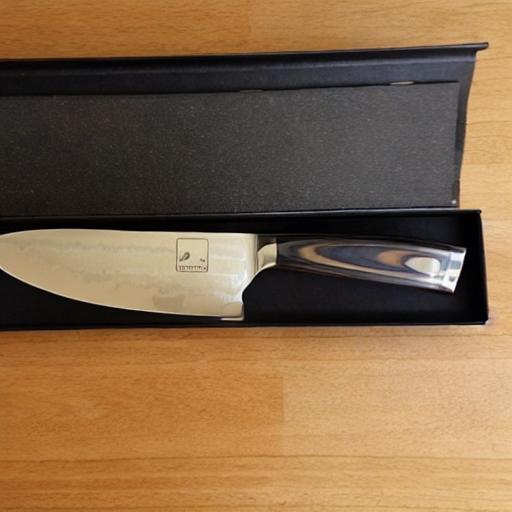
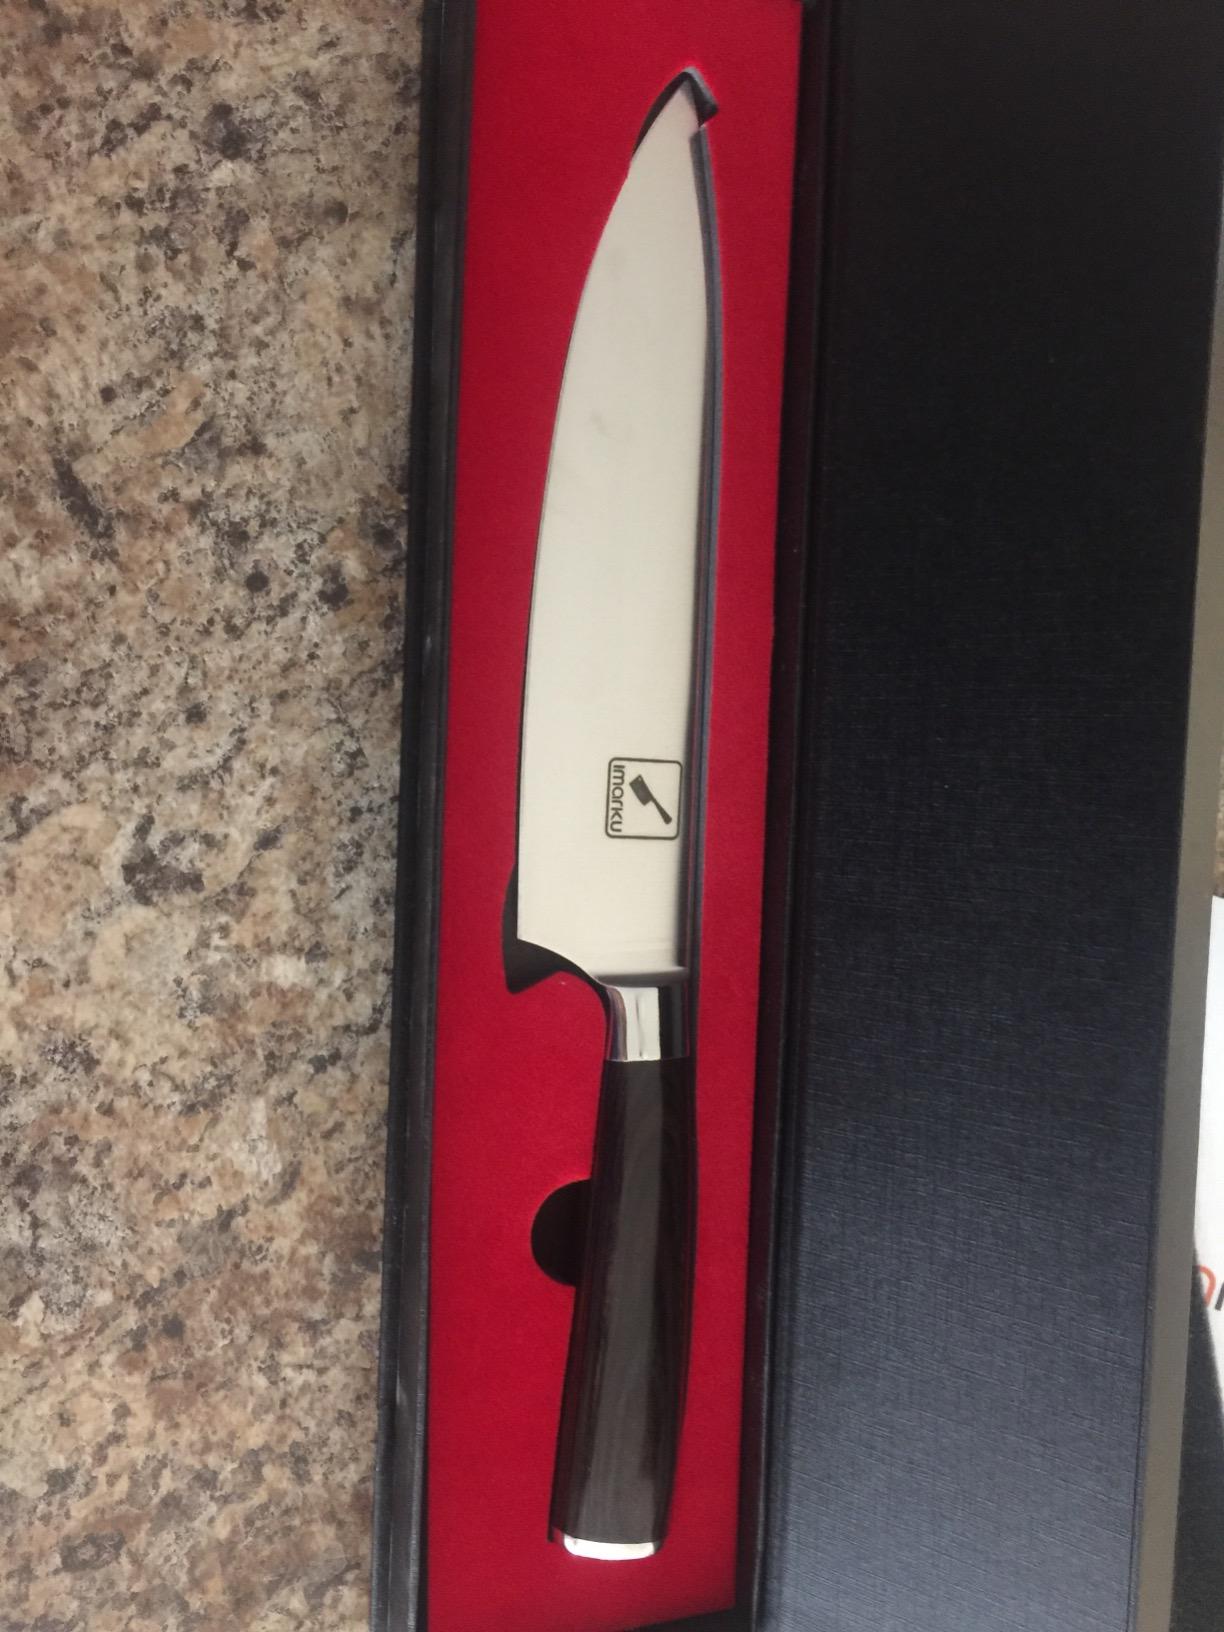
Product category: items_knife
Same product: no